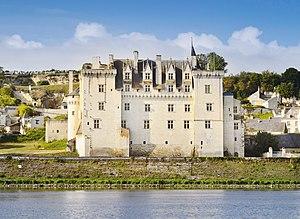
Château de Montsoreau, le seul château de la Loire construit dans le lit de la Loire
Le château de Montsoreau est un château français de style gothique et Renaissance situé dans le Val de Loire sur la commune de Montsoreau dans le sud-est du département de Maine-et-Loire en région Pays de la Loire.